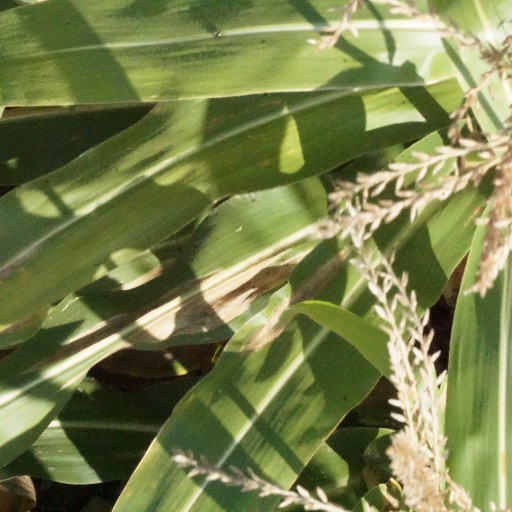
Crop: maize; corn